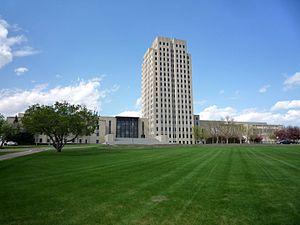
Bismarck (North Dakota)
Bismarck er hovedstad i den amerikanske delstat North Dakota.